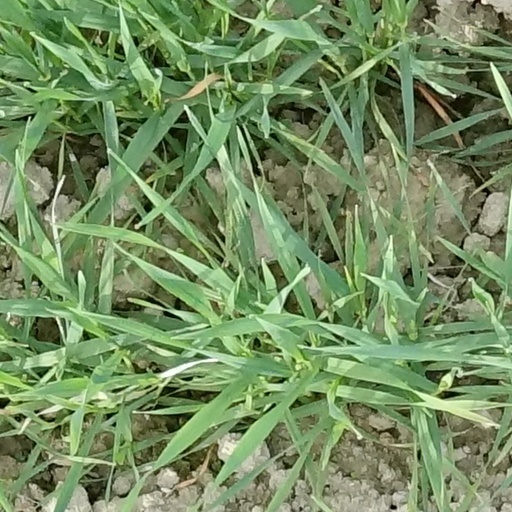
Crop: wheat